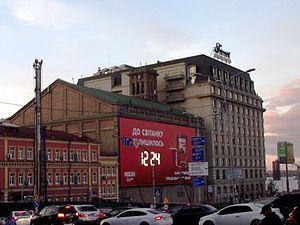
Les Moulins Brodsky sont les plus grandes installallations minotières de Kiev pendant la fin de l'empire russe, de 1857 à 1920. Le seul vestige ayant survécu jusqu'à présent est un imposant silo à grain qui domine la place des postes du quartier de Podil sur les bords du Dniepr.